Danton-class battleship

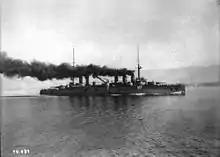
"Voltaire" underway in Toulon harbor, 8 May 1911

The "Danton"-class ships had four license-built Parsons direct-drive steam turbines, each of which drove a single propeller, using steam from 26 coal-fired Belleville or Niclausse boilers. Each boiler type was installed on three ships of the class. The boilers were housed in two large compartments, 17 in the forward boiler room that used the three forward funnels and 9 in the aft boiler which exhausted through the rear pair of funnels. The turbines were amidships, between the boiler rooms, in three compartments. The center engine room housed the turbines for the two center propeller shafts and the turbine for each of the outer shafts had their own compartment flanking the center engine room. The turbines were rated at a total of using steam provided by the boilers at a working pressure of . Designed for a maximum speed of , they handily exceeded that during their sea trials with speeds ranging from .